Province of Canada

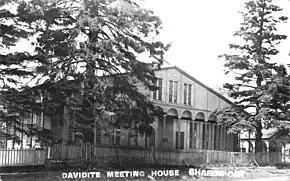
The Second Meeting House, Sharon, where the Reform Association met in June 1844

Elgin's second wife, Lady Mary Louisa Lambton, was the daughter of Lord Durham and niece of Lord Grey, making him an ideal compromise figure to introduce responsible government. On his arrival, the Reform Party won a decisive victory at the polls. Elgin invited LaFontaine to form the new government, the first time a Governor General requested cabinet formation on the basis of party. The party character of the ministry meant that the elected premier – and no longer the governor – would be the head of the government. The Governor General would become a more symbolic figure. The elected Premier in the Legislative Assembly would now become responsible for local administration and legislation. It also deprived the Governor of patronage appointments to the civil service, which had been the basis of Metcalfe's policy. The test of responsible government came in 1849, when the Baldwin–Lafontaine government passed the Rebellion Losses Bill, compensating French Canadians for losses suffered during the Rebellions of 1837. Lord Elgin granted royal assent to the bill despite heated Tory opposition and his own personal misgivings, sparking riots in Montreal, during which Elgin himself was assaulted by an English-speaking Orange Order mob and the Parliament buildings were burned down.